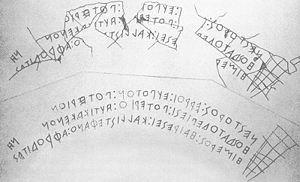
Le vase appelé Coupe de Nestor est un skyphos trouvé en 1954 lors de fouilles sur l'ancien site grec de Pithécusses sur l'île d'Ischia en Italie. Découverte dans une tombe, la coupe est de style géométrique tardif et semble avoir été réalisée à Rhodes. Elle est conservée à la Villa Arbusto, à Lacco Ameno sur l'île d'Ischia.
L'alphabet eubéen est une variante occidentale d'un alphabet grec archaïque, utilisé du VIIIᵉ au Vᵉ siècle av. J.-C.. Il a particulièrement servi en Eubée, et dans les colonies grecques d'origine eubéenne en Italie du Sud, dont Cumes. C'est cette variante de l'alphabet grec qui a donné naissance aux anciens alphabets italiques, et ainsi, à l'alphabet latin. En Grèce, il a été remplacé par la variante ionienne à partir du IVᵉ siècle av. J.-C.
L’alphabet grec est, historiquement, à l'origine des alphabets modernes servant à écrire les langues européennes. Ce n’est pas une création ex nihilo, car il est dérivé des alphabets utilisés sur la côte de Phénicie, l’alphabet phénicien. Celui-ci est à proprement parler un abjad, un alphabet consonantique. Cependant, vers le IXᵉ siècle av. J.-C., des matres lectionis y apparurent pour indiquer certaines voyelles, surtout des voyelles finales.